History of Brazil

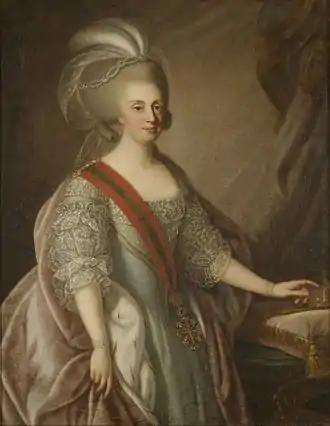
Queen Maria I of the United Kingdom of Portugal, Brazil and the Algarves

The discovery of gold in the early eighteenth century was met with great enthusiasm by Portugal, which had been in economic disarray following years of wars against Spain and the Netherlands. A gold rush quickly ensued, with people from other parts of the colony and Portugal flooding the region in the first half of the eighteenth century. The large portion of the Brazilian inland where gold was extracted became known as the Minas Gerais (General Mines). Gold mining in this area became the main economic activity of colonial Brazil during the eighteenth century. In Portugal, the gold was mainly used to pay for industrialized goods (textiles, weapons) obtained from countries such as England and, especially during the reign of King John V, to build Baroque monuments such as the Convent of Mafra. In Brasil it resulted in the emergence of towns and cities that are today UNESCO World Heritage Sites such as Ouro Preto, one of the largest and most populous towns in the Americas during that period, and many other historical towns with significant architecture: Paraty, Olinda, Congonhas, Goiás, Diamantina, Salvador, São Luís, Maranhão, São Francisco Square, Cathedral Basilica of Salvador and Rio de Janeiro.